Gauri Shankar Pandey

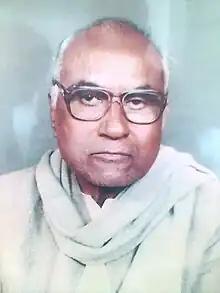
Former Minister of Transport, Excise, Environment, Forest Bihar

Shri Gauri Shanker Pandey (गौरी शंकर पाण्डेय), was a veteran Indian politician and a former Minister of Bihar. He represented Bettiah constituency in Bihar assembly and served in various ministerial portfolios.